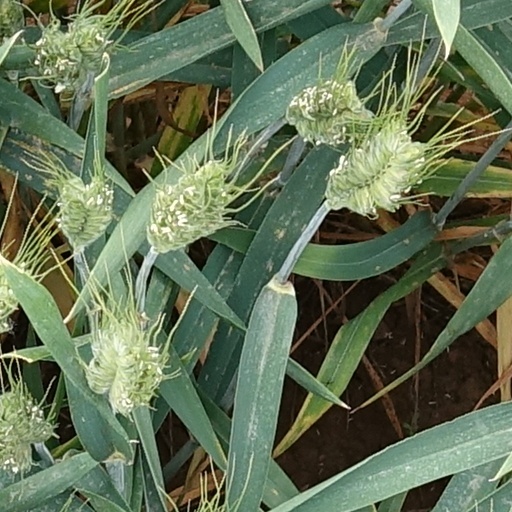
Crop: wheat